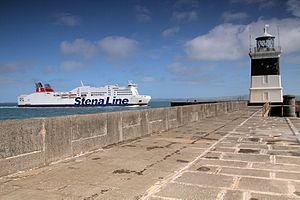
Le phare d'Holyhead est un phare situé sur le brise-lames du port d'Holyhead au nord-ouest d'Anglesey, au Pays de Galles.